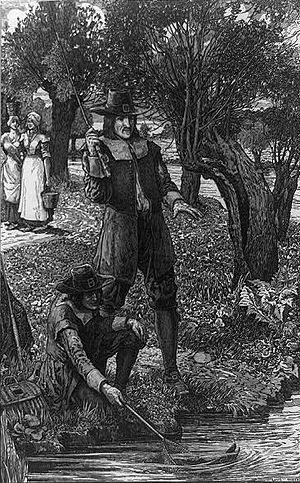
Izaac ou Izaak Walton, né à Stafford dans le Staffordshire le 9 août 1593 et mort le 15 décembre 1683 à Winchester dans le Hampshire, est un écrivain anglais, dont l'œuvre est représentative de la littérature de la Restauration anglaise.